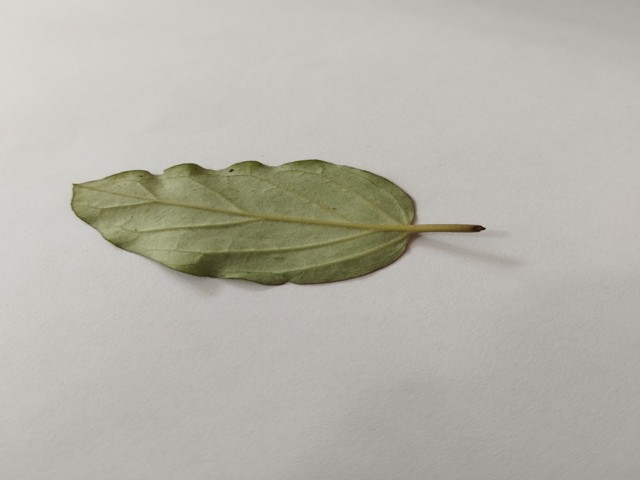
Plant: punarnava